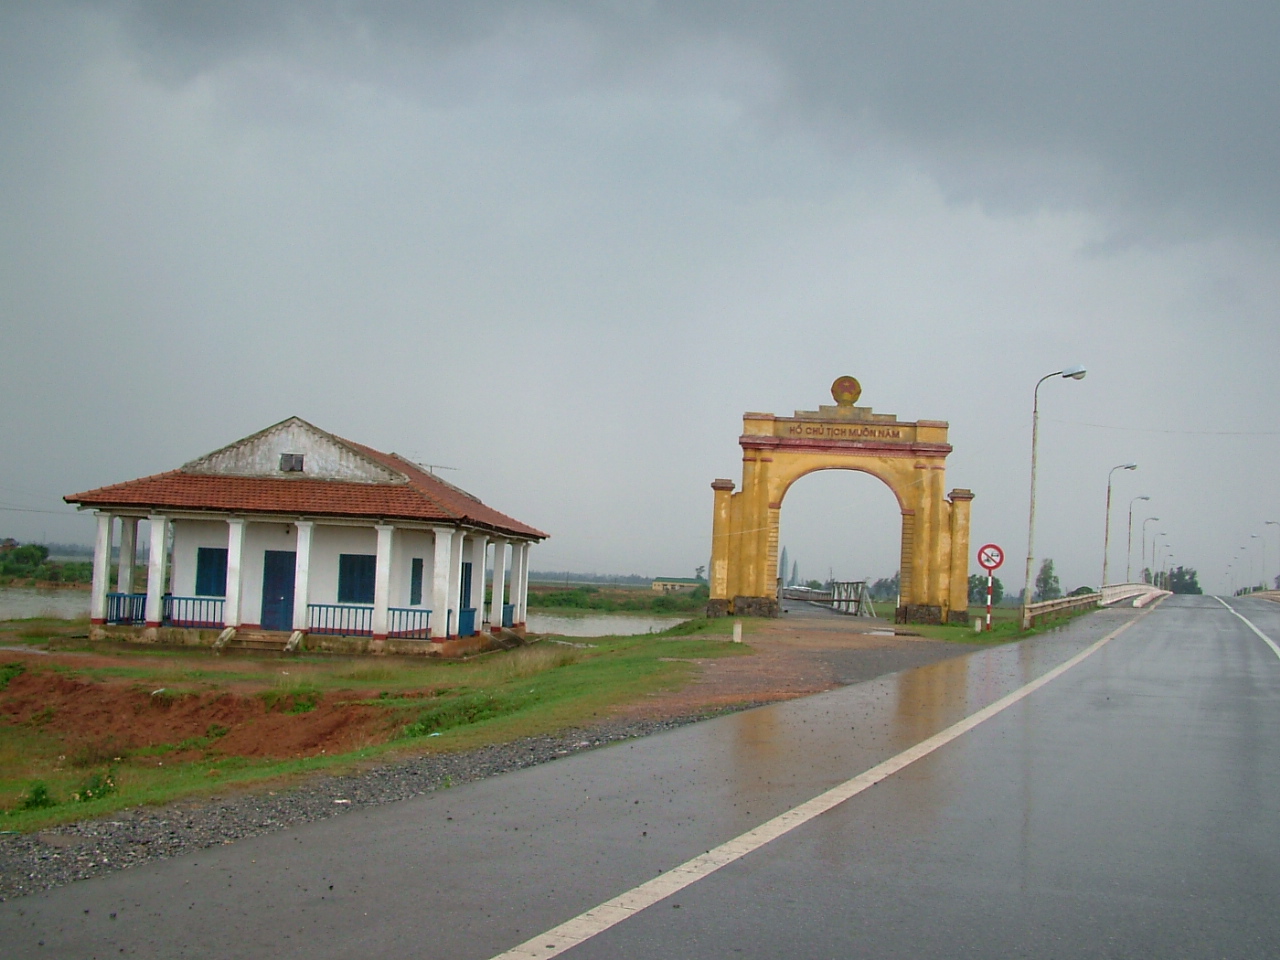
user: text: Ngôi nhà trong ảnh có màu chủ đạo là gì?
assistant: text: Màu trắng

user: text: Có bao nhiêu cột trụ ở mặt trước của ngôi nhà?
assistant: text: Sáu

user: text: Dòng chữ trên cổng chào nhắc đến ai?
assistant: text: Hồ Chủ Tịch

user: text: Dòng chữ "HỒ CHỦ TỊCH MUÔN NĂM" trên cổng chào thể hiện điều gì về bối cảnh văn hóa Việt Nam?
assistant: text: Tấm lòng tôn kính đối với Chủ tịch Hồ Chí Minh

user: text: Cổng chào và ngôi nhà trong ảnh nằm ở đâu so với con đường chính và có đặc điểm chung gì về môi trường xung quanh?
assistant: text: Cổng chào và ngôi nhà đều nằm sát con đường chính ẩm ướt, và cả hai đều được bao quanh bởi nước và cây xanh, dưới bầu trời nhiều mây